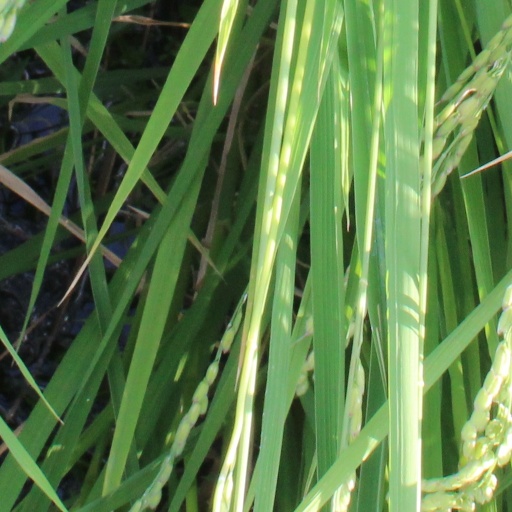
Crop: rice